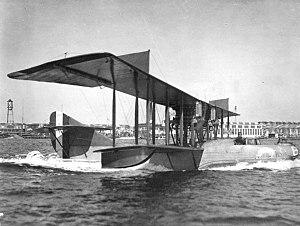
Les Curtiss H-8 et H-12 Large America sont des hydravions de reconnaissance côtière américains développés durant la Première Guerre mondiale pour les besoins du RNAS britannique.